Jaathi Pookkal

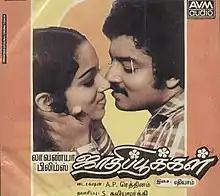
LP vinyl records cover

Jaathi Pookkal is a 1987 Indian Tamil-language film directed by A. P. Rathinam and produced by Lavanya Films. The film stars Shanavas and Nalini.